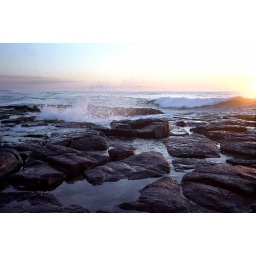
The Pacific Ocean breaks over volcanic rock on the eastern coast of Australia, northern NSW, south of Byron Bay.